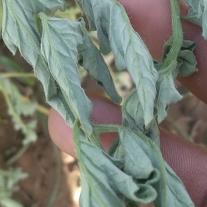
Crop: Tomato
Condition: bacterial-floundering-d